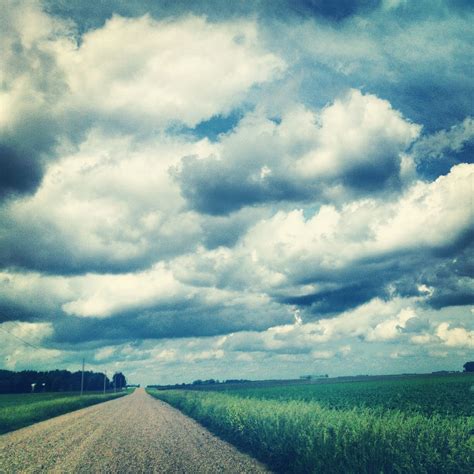
Weather: cloudy or overcast